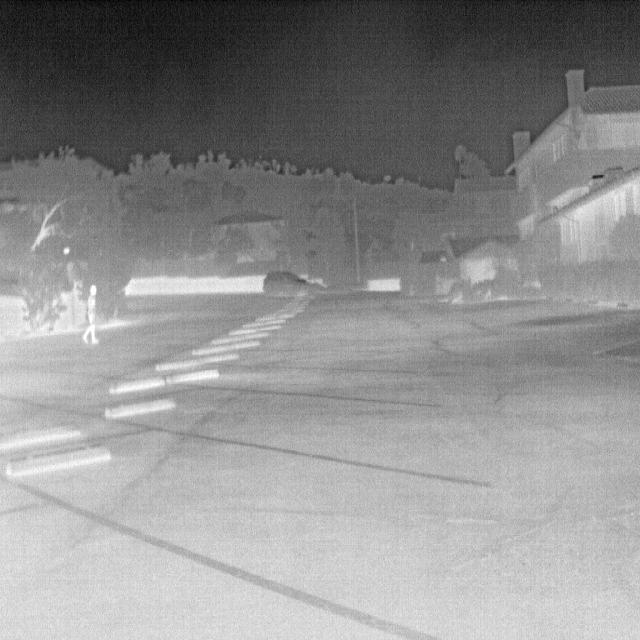
Detected objects:
label: person